Jazz sous les pommiers

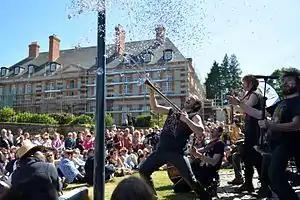
JSLP2015

Jazz sous les pommiers ("Jazz under the apple trees") is an annual week-long jazz festival in Coutances, France. The festival was first held in 1982, and is usually staged during the Feast of the Ascension, in May.